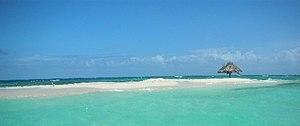
L'île Morpion ou Mopion est un îlot inhabité baigné par la mer des Caraïbes et appartenant à l'archipel des Grenadines, dans les Petites Antilles.